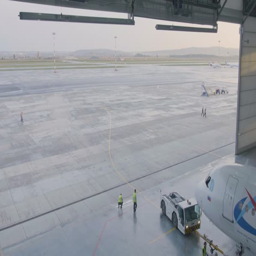
hangar for aircraft with large open gate at sunny summer day .